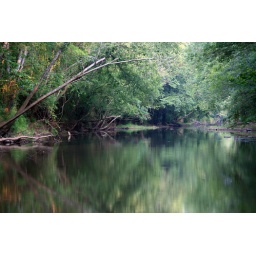
paint rock river near hollytree jackson co al 2